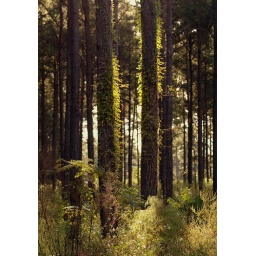
I've climbed over the no trespassing sign on the fence just to walk through this forest.